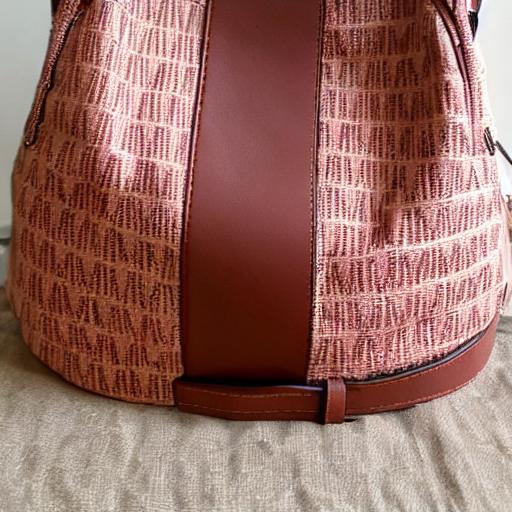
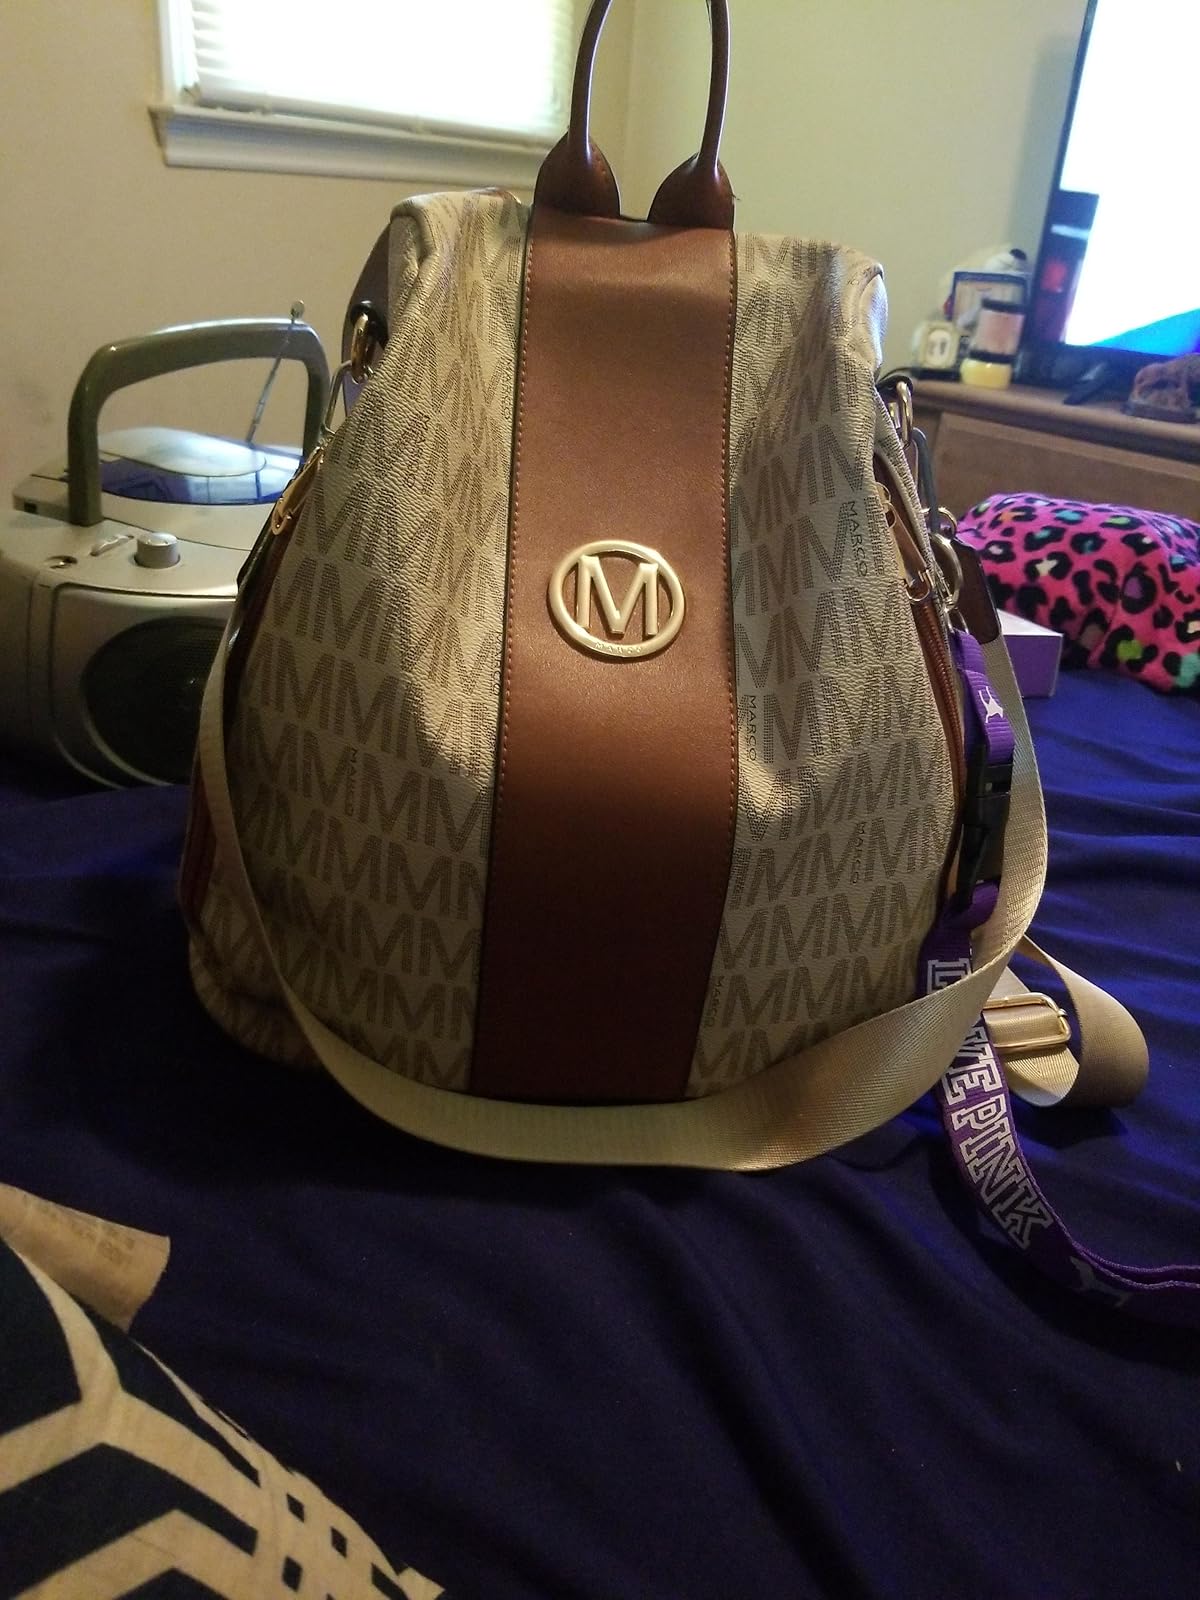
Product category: accessories_handbag
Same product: no